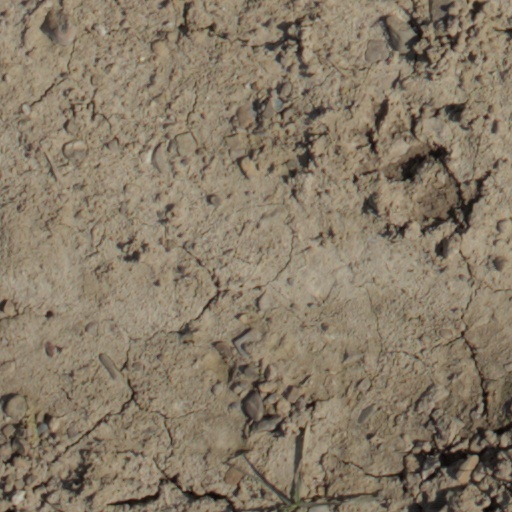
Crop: wheat